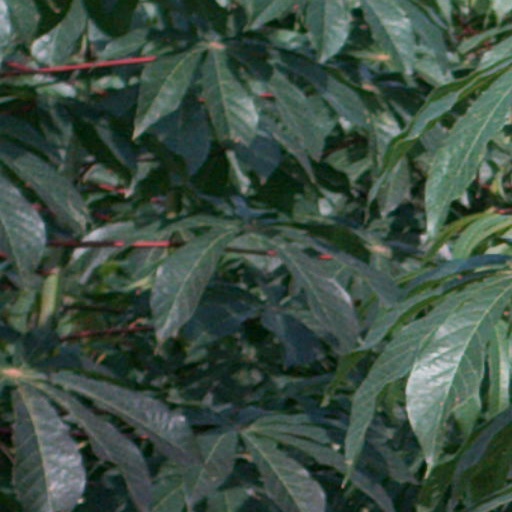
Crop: cassava